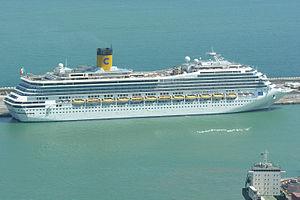
Le Costa Fortuna est un navire de croisière appartenant à la société Costa Croisières du groupe leader mondial des croisières la Carnival corporation & PLC.